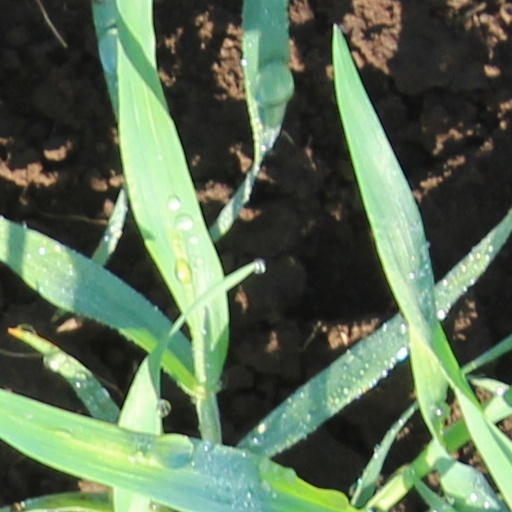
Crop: wheat